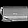
Label: Bag